Raëlism

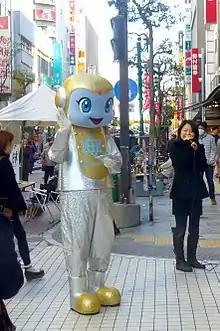
Raëlians promoting their religion on a street in Japan; one is dressed as an alien character mascot.

Raëlians believe that accounts of gods in various mythologies around the world are misinterpretations of memories about the Elohim. The philosophy states that the sacred scriptures of many other religions describe the ongoing activities of the Elohim on Earth. For example, the tale of Adam and Eve's expulsion from the Garden of Eden, recounted in Genesis, is interpreted as representing humans' difficult transition from the Elohim's laboratories to life on Earth, where they had to become self-sufficient. The resurrection of Jesus of Nazareth, as presented in the Gospels, is described as representing how the Elohim cloned Jesus to restore him to life after death. References to Satan are interpreted as referring to the chief of a group on the Elohim's planet who were opposed to genetic experiments on Earth, and who argued that all humans should be killed as a potential threat. According to the Raëlians, the Great Flood narrative recounts an attempt by the anti-human aliens to wipe-out all humans, but that some humans were rescued by an alien spacecraft which provided the basis for the story of Noah's Ark.